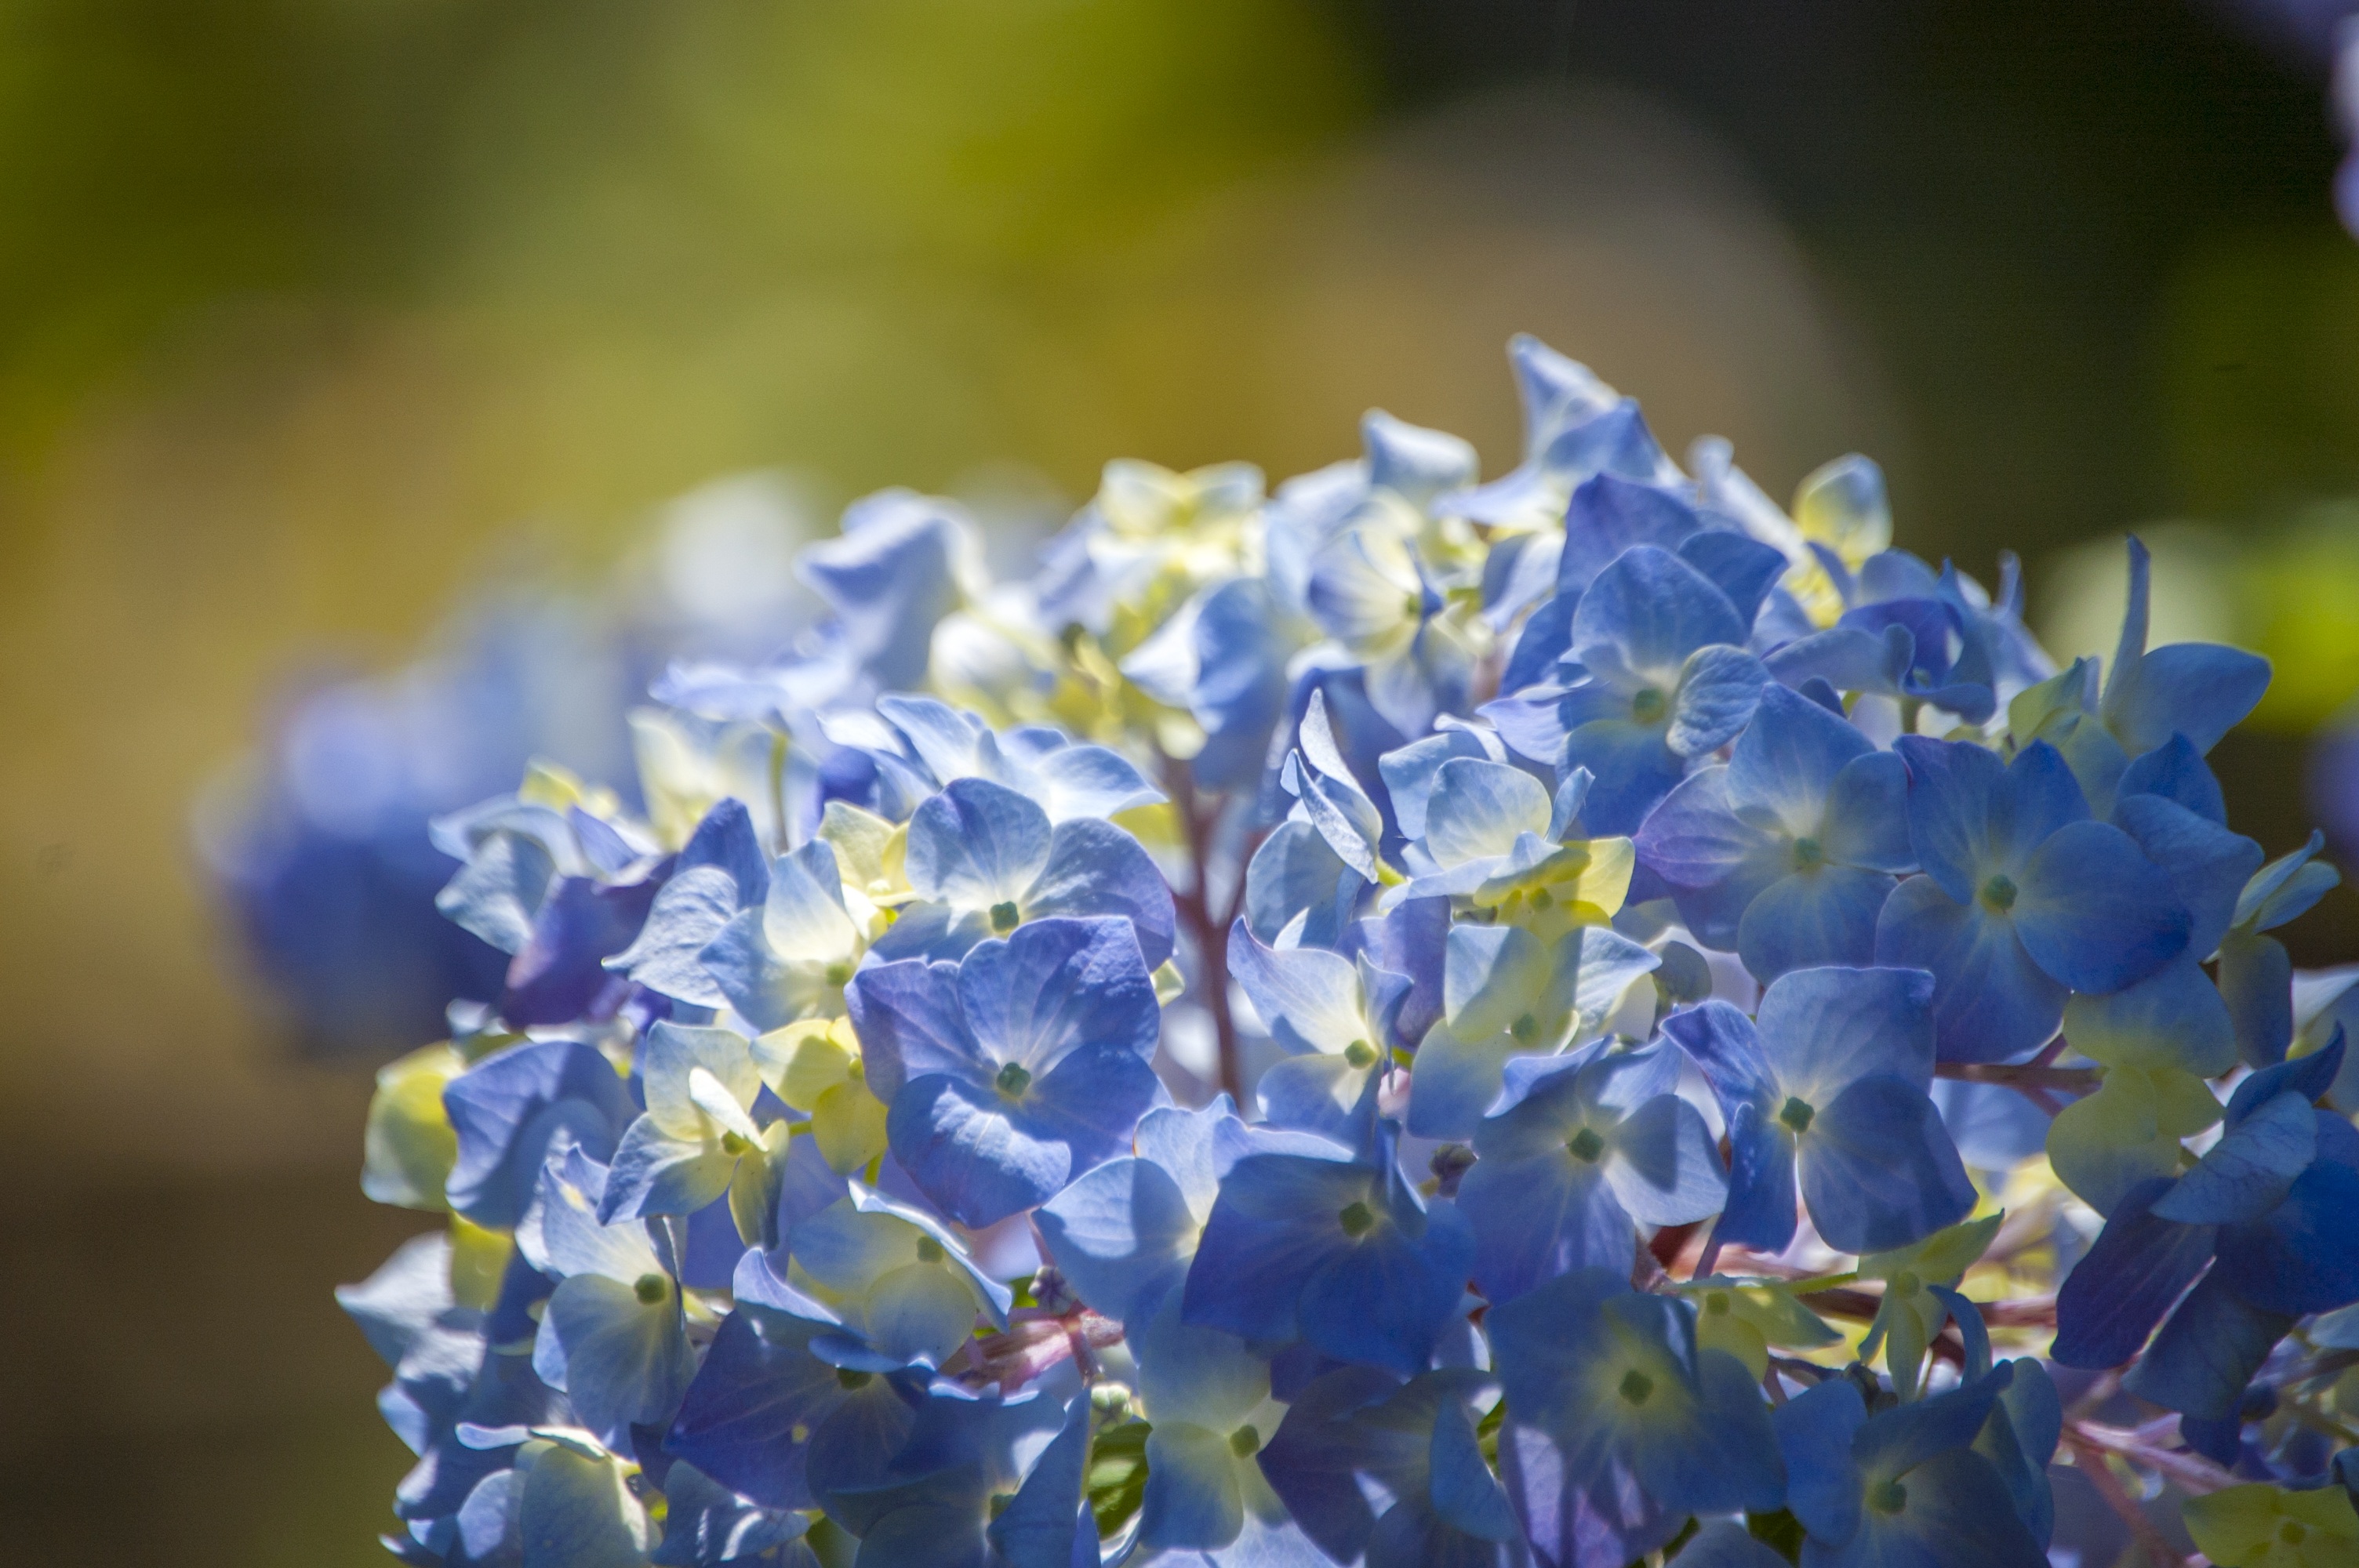
nature, branch, blossom, plant, photography, sunlight, flower, purple, petal, floral, spring, blue, garden, flora, hydrangea, wildflower, close up, forget me not, gardening, macro photography, flowering plant, hydrangeaceae, land plant